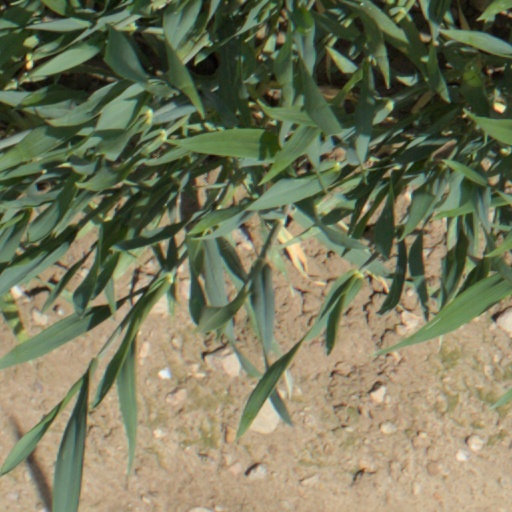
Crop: wheat